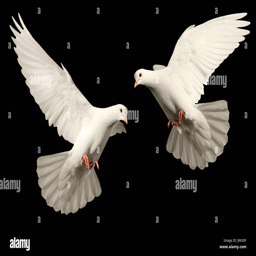
pigeons on a black background , bird of peace , religious symbolism